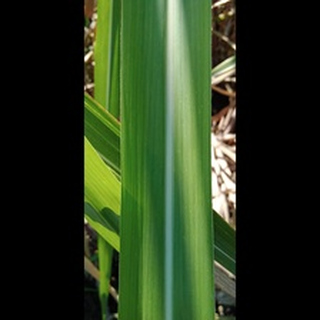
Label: healthy_sugarcane